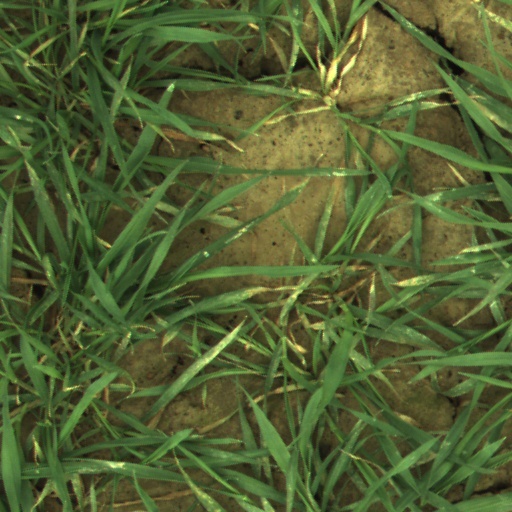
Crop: wheat